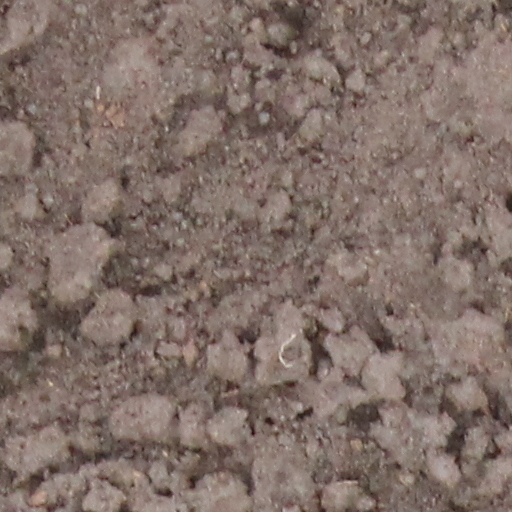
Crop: wheat